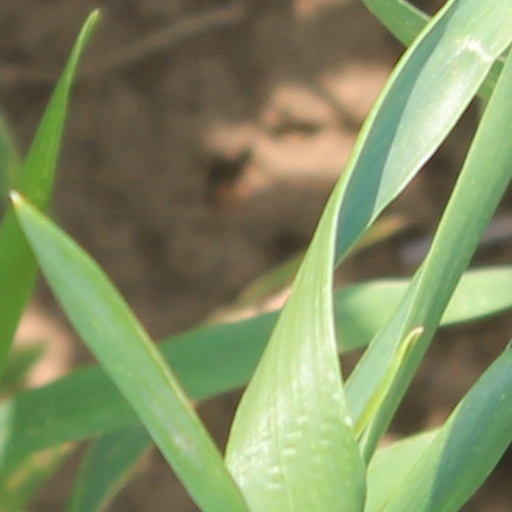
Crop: wheat